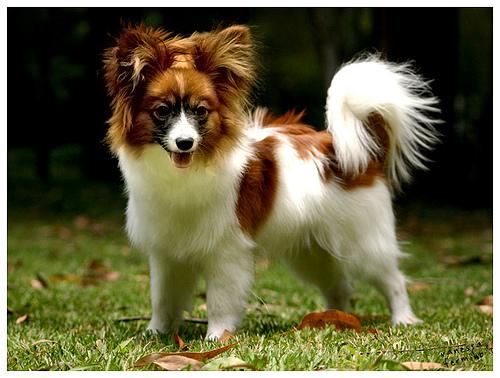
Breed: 806-n000129-papillon